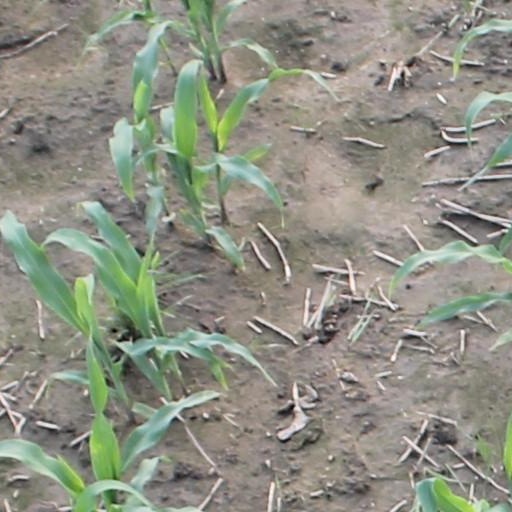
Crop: maize; corn